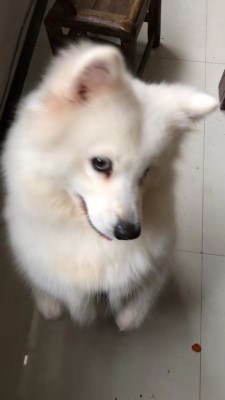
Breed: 2192-n000088-Samoyed